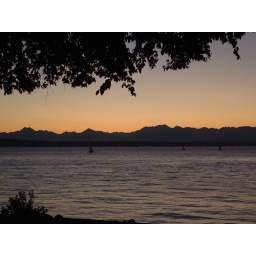
The post sunset orange flickers over the craggy outline of the Olympic mountains